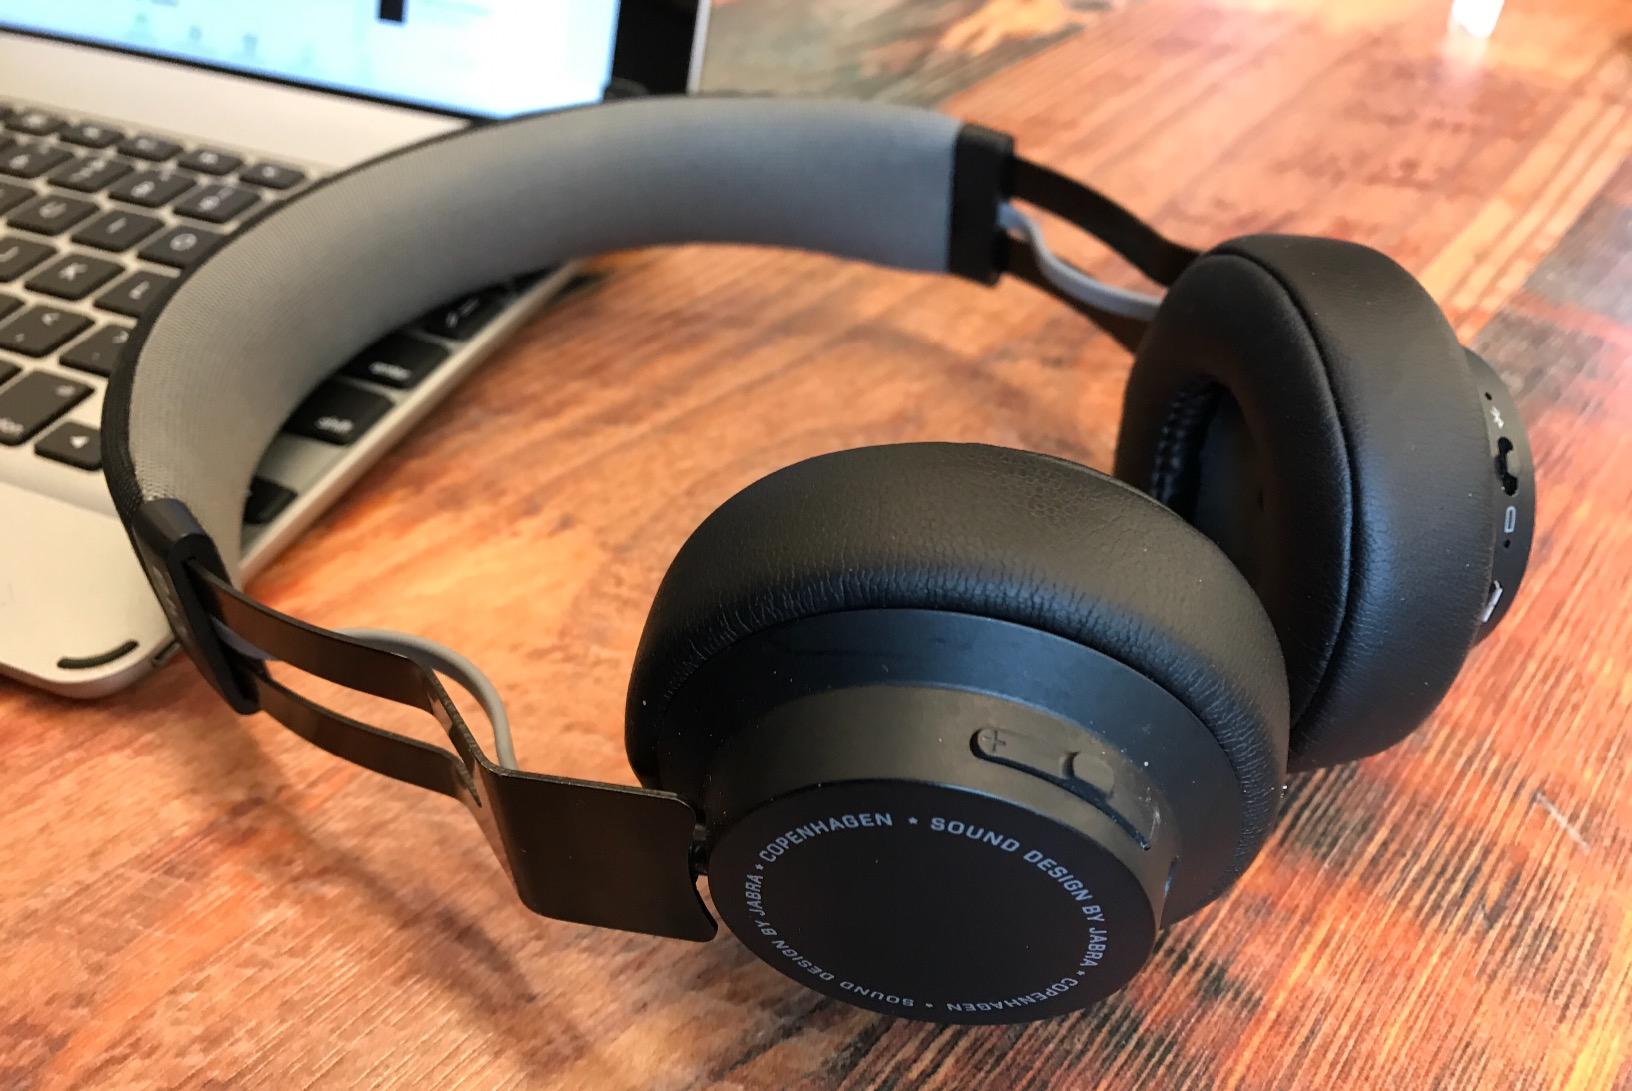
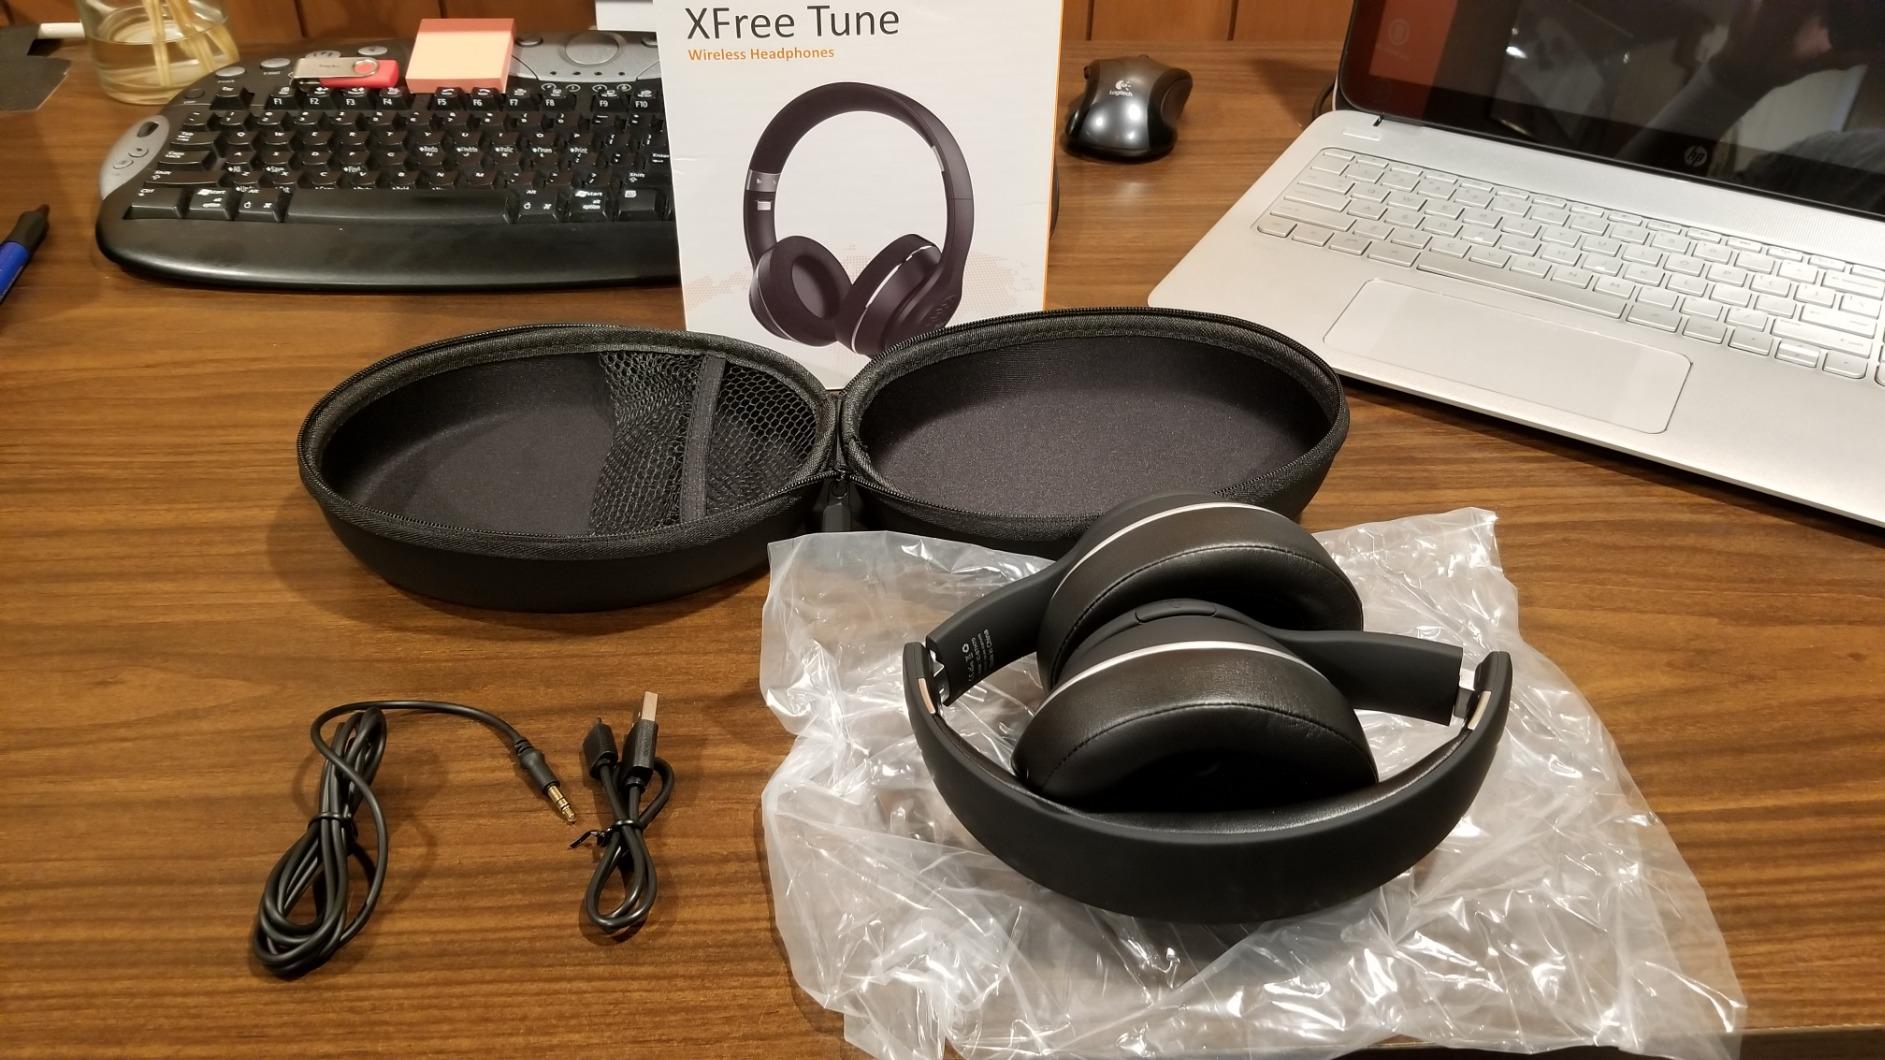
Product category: headphones
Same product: no